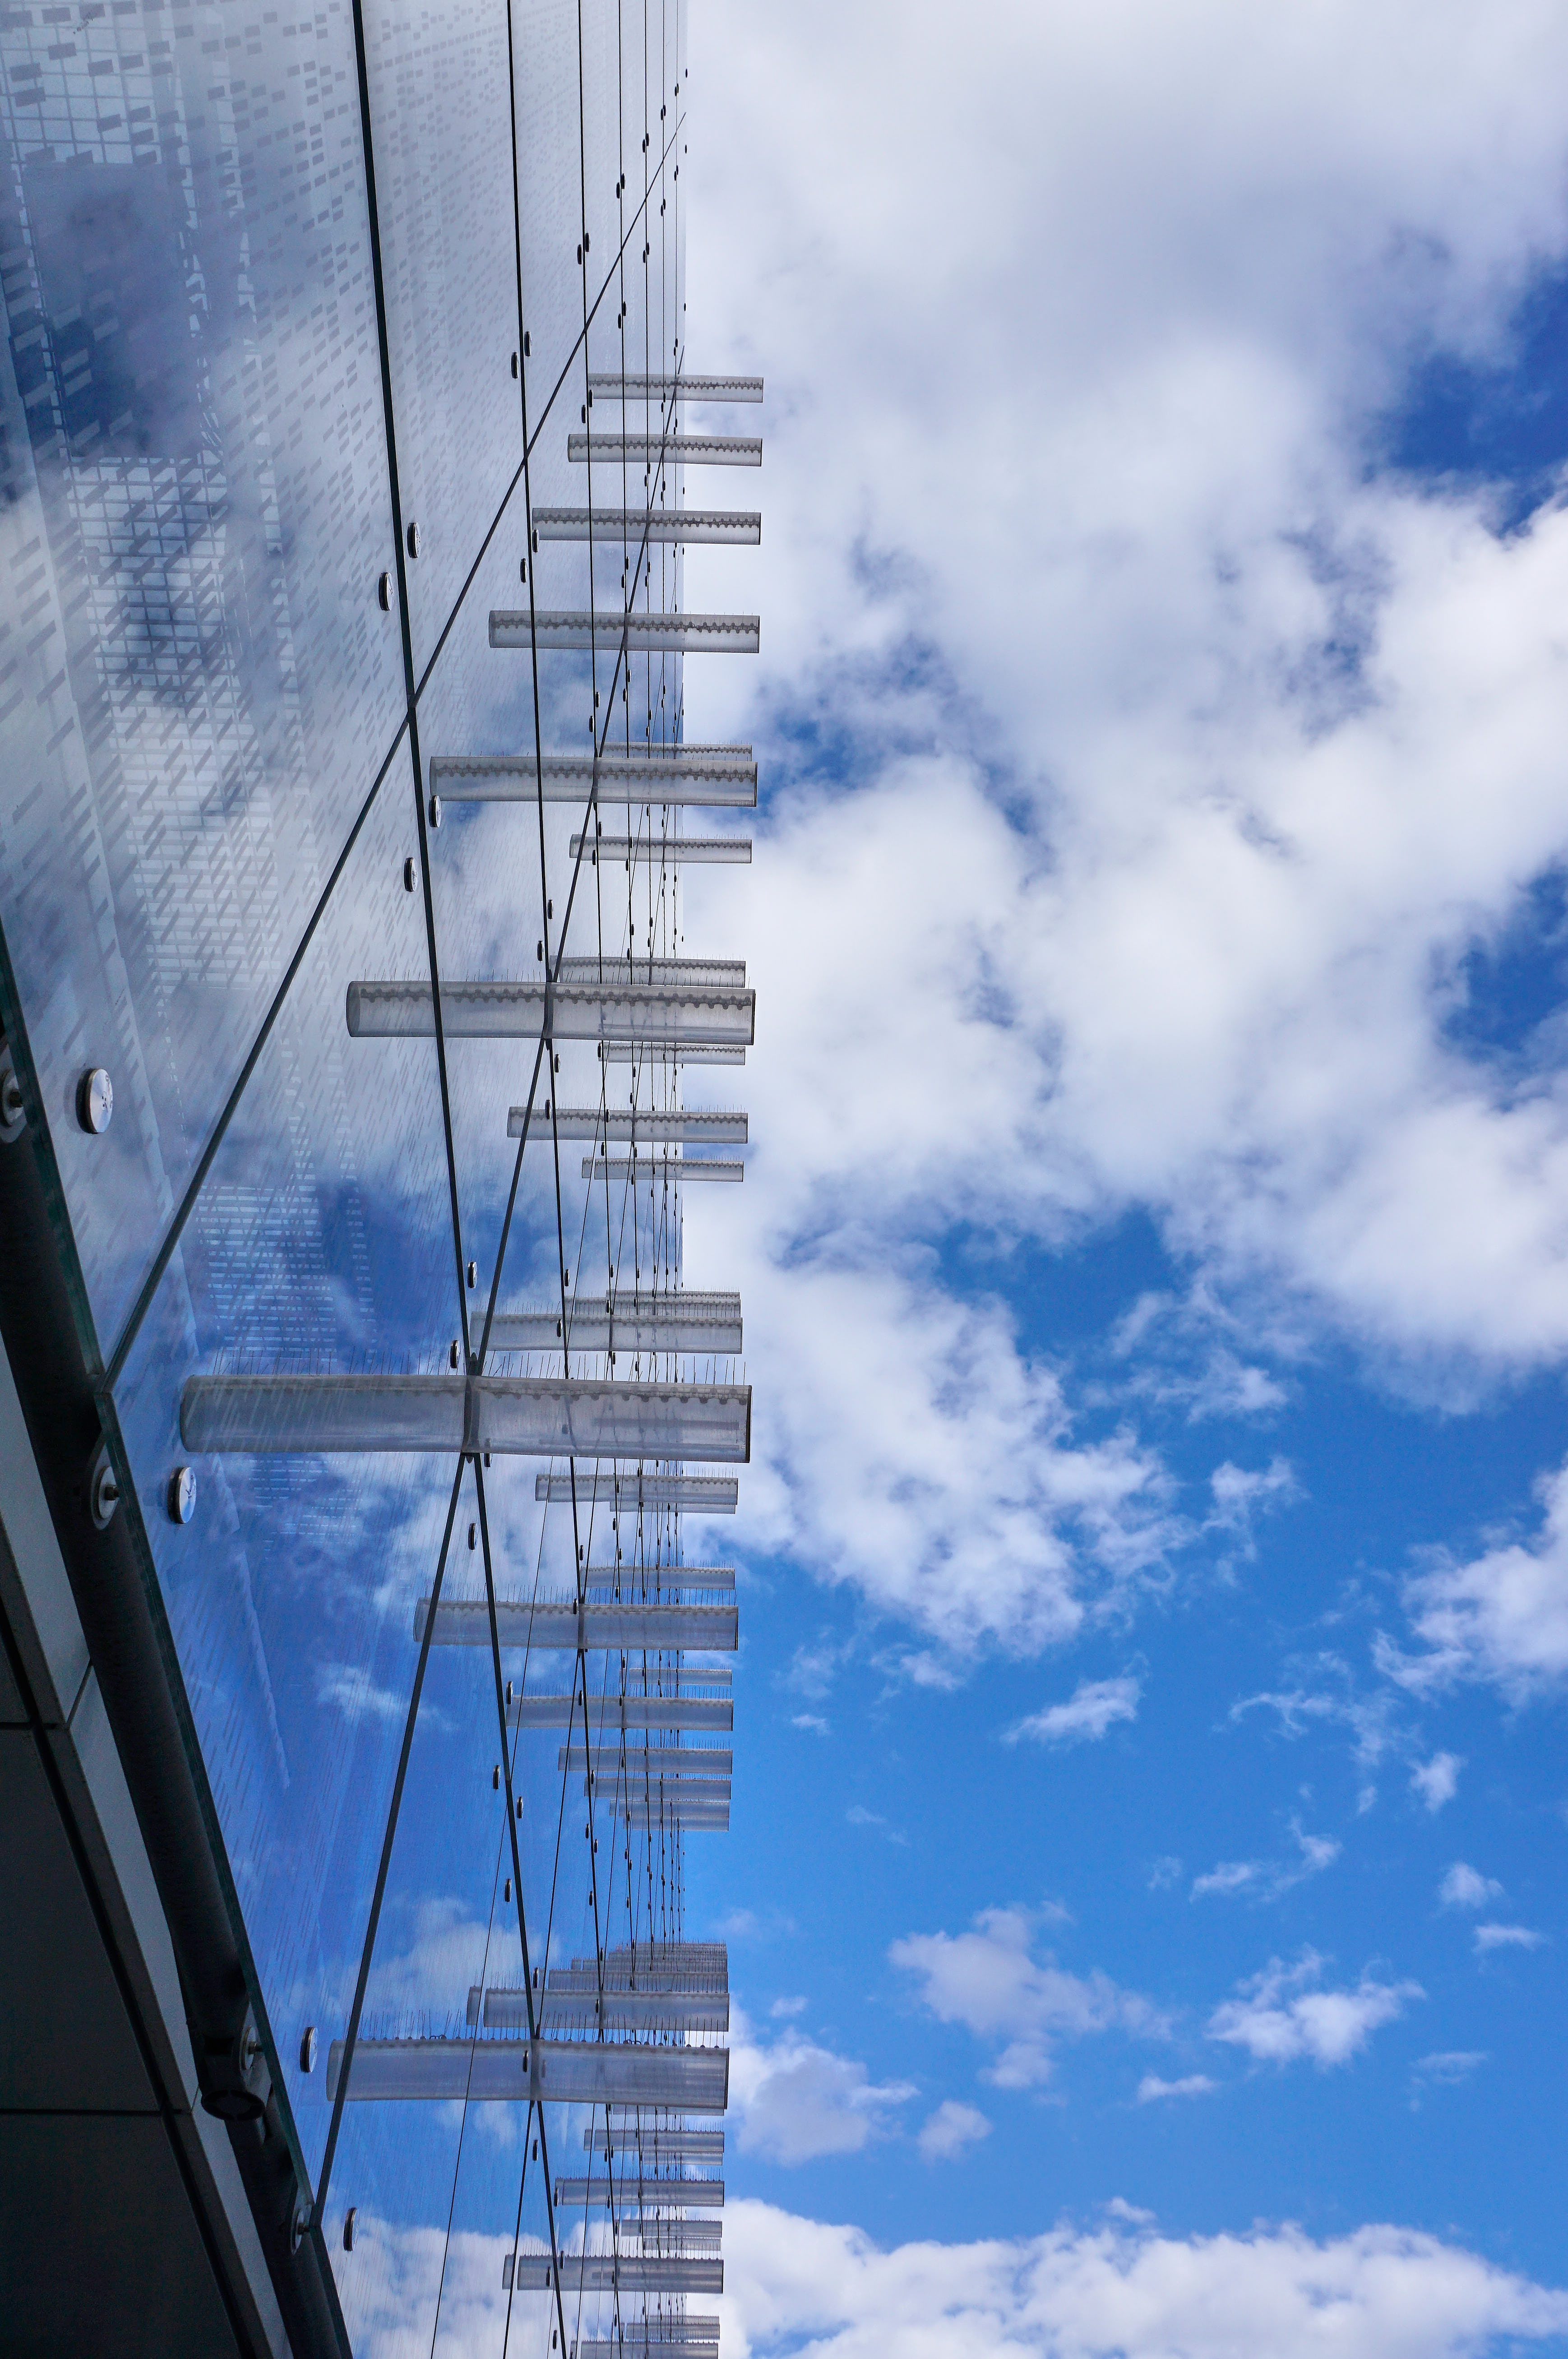
cloud, architecture, sky, glass, building, skyscraper, wall, line, reflection, vehicle, tower, mast, facade, blue, electricity, modern, tower block, clouds, krakow, facades, shopping mall